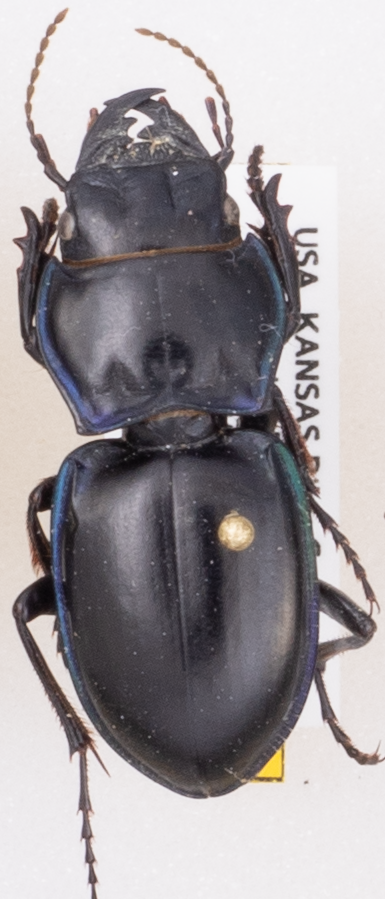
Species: Pasimachus elongatus
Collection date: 2019-08-12
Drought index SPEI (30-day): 0.36
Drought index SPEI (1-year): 2.09
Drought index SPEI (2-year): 0.82